Columbus Delano

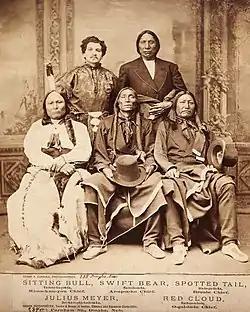
Red Cloud and his party travelling to Washington, D.C. to negotiate selling the Black Hills, May 1875

Under the 1868 Treaty of Fort Laramie, the Oglala Sioux had been given a huge reservation including the Black Hills in what is now South Dakota. The Black Hills were the site of Sioux sacred religious rituals and spiritual ceremonies. Following the Panic of 1873 the country was desperate for new wealth. In 1874 rumors spread of gold being discovered in the Black Hills by George Custer's recent expedition. Grant sent the expedition, hoping to find gold in order to support his species currency policy; Delano opposed the move, believing travel through and eventual occupation of hunting grounds violated the Treaty of Fort Laramie and could lead to an Indian war. Delano told Grant that a "general war with the Sioux would be deplorable. It would undo the good already accomplished by our efforts for peaceable relations." Whites immediately flocked to the area in search of gold; in 1875, Congress appropriated $25,000 (~$ in ) for the purchase of the Black Hills, hoping that a cash payment would assuage the Sioux and prevent war.